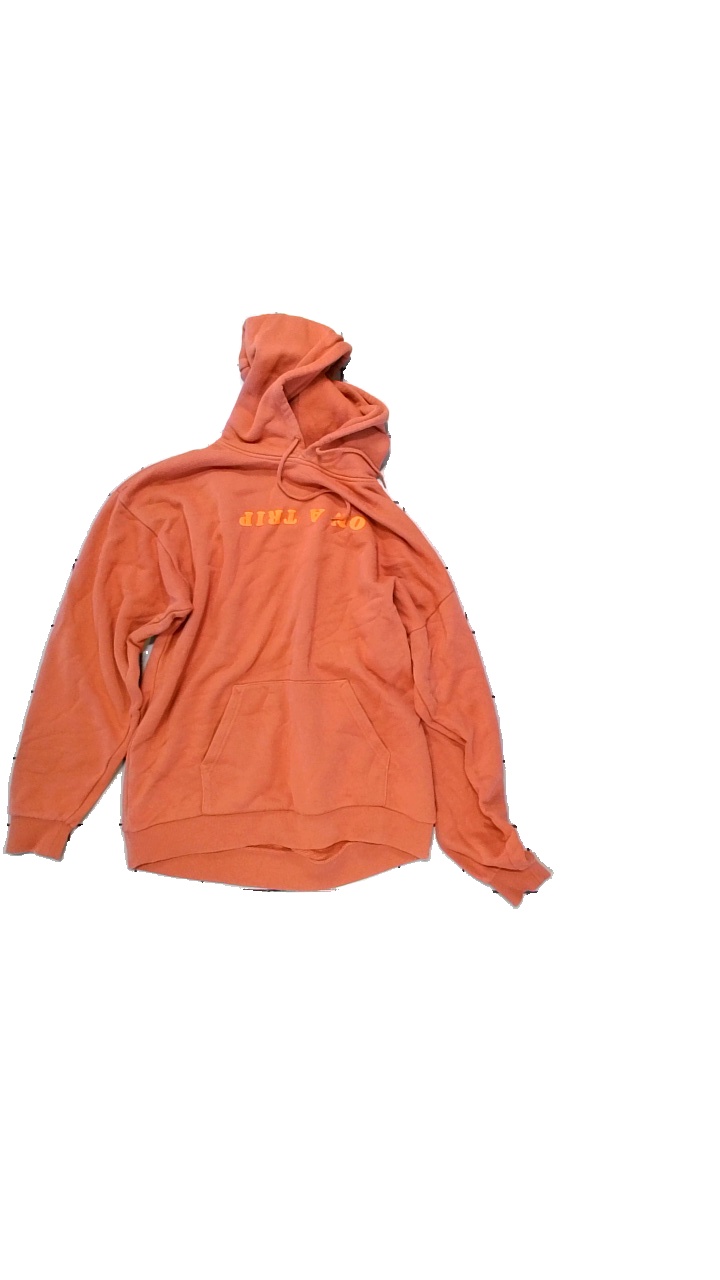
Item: Hoodie (Unisex)
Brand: Brixton
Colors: Pink
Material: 100% polyester
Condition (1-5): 3
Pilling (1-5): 2
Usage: Reuse
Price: <50